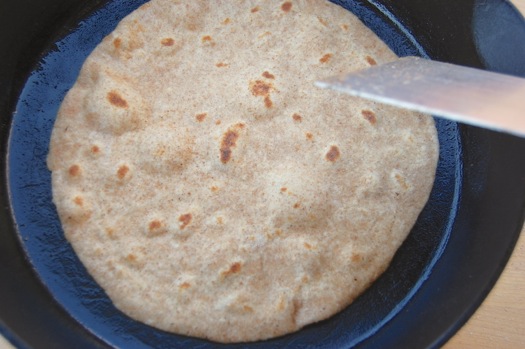
Dish: chapati